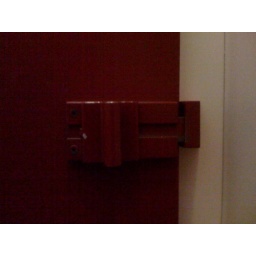
Heaven knows how anyone can see in it; it's a murky rusty red with. terribly poor lighting.